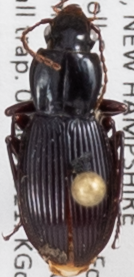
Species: Pterostichus tristis
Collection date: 2021-09-08 04:00:00
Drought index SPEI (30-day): -0.438
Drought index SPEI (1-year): -0.922
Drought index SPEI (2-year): -0.676